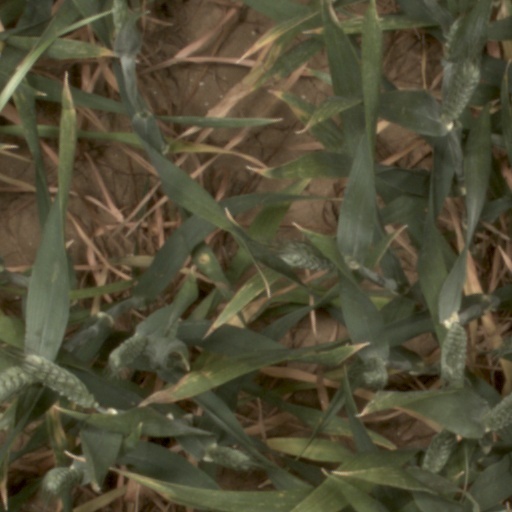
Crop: wheat